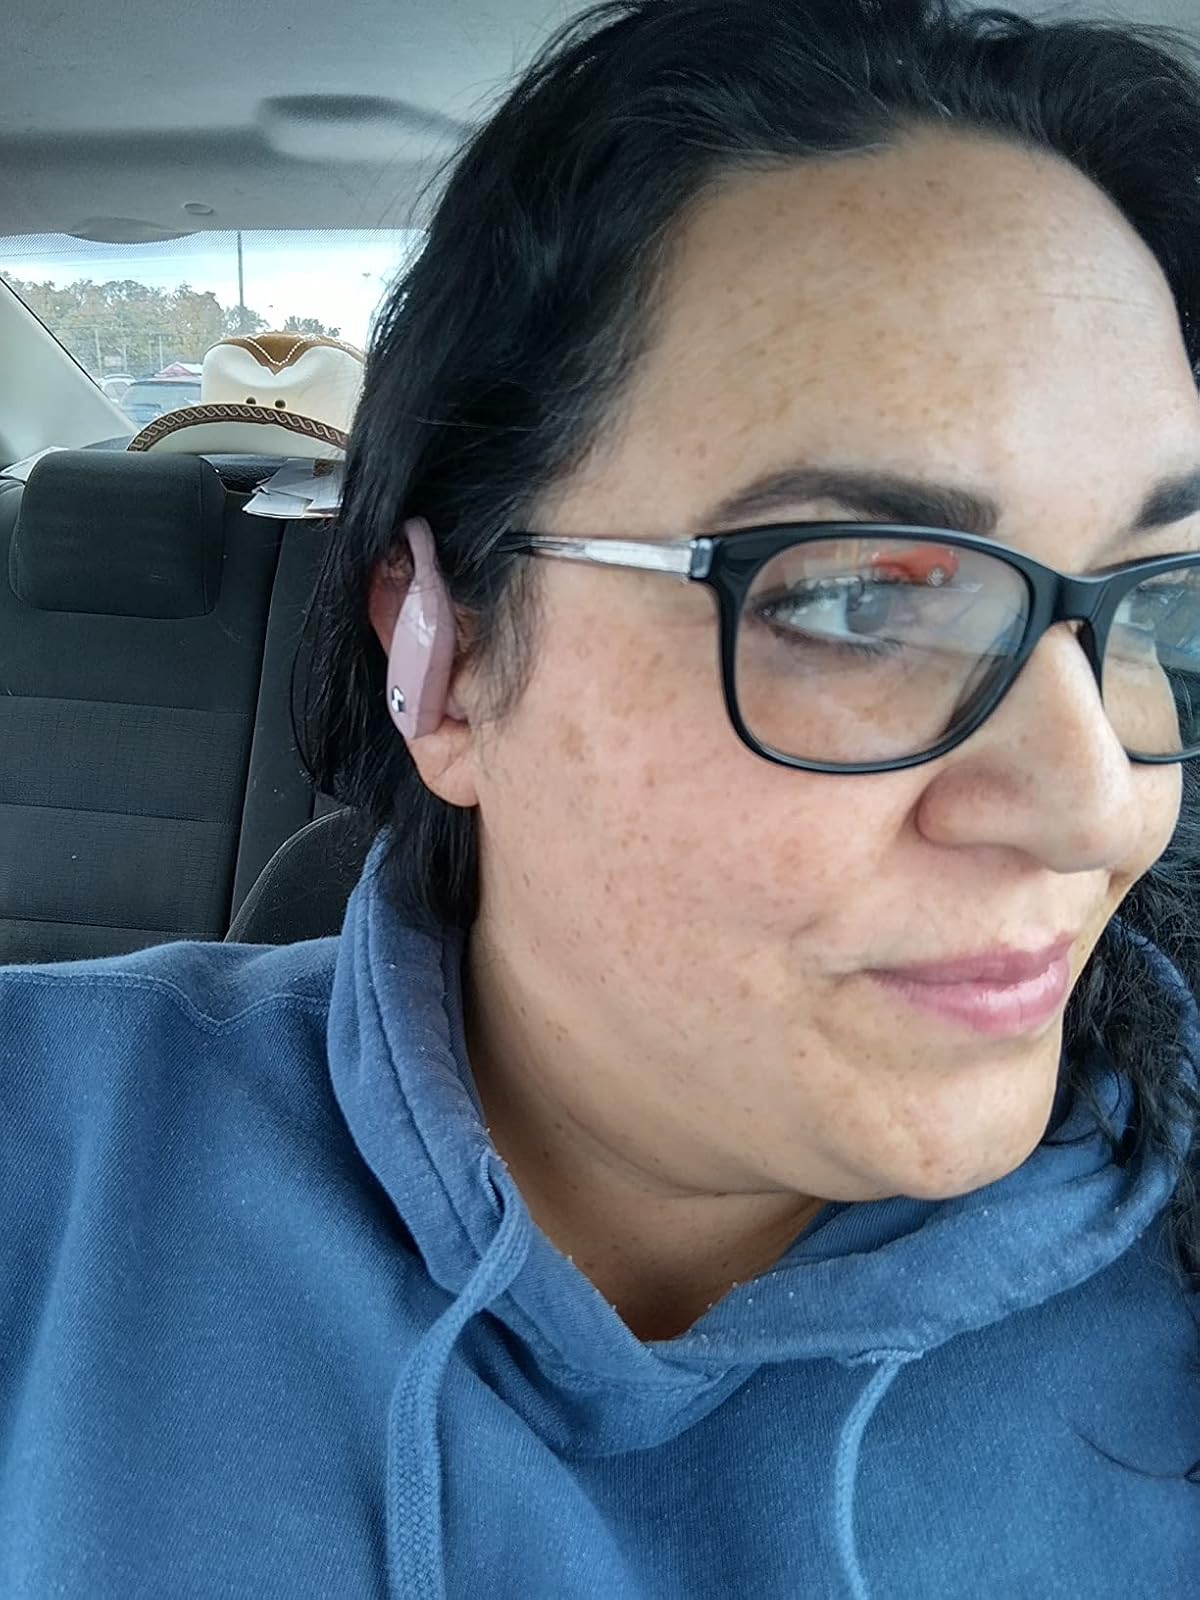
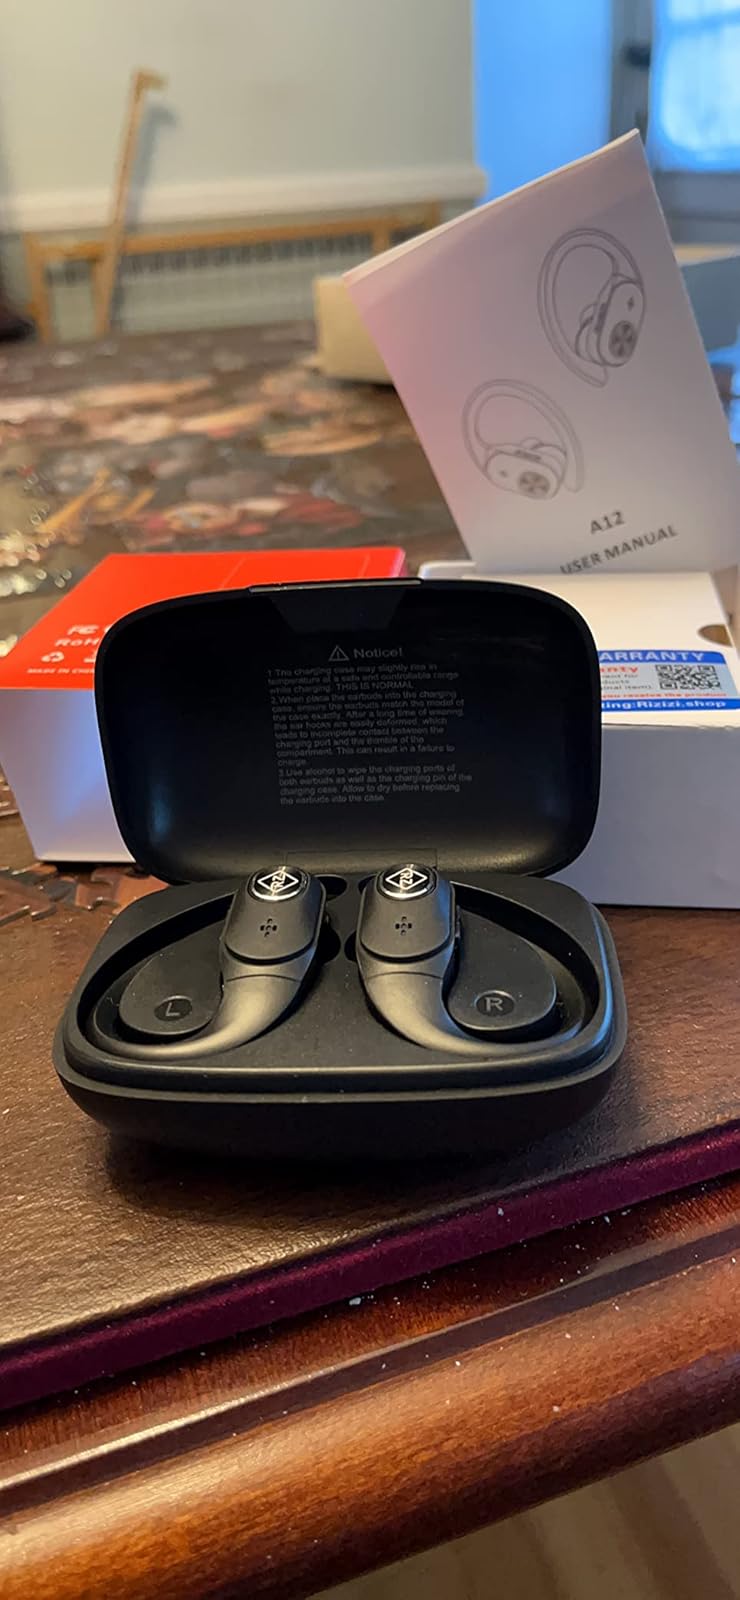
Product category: earbuds
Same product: no